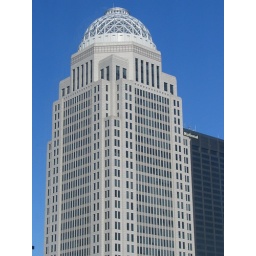
A photo of the Aegon building from the Marriott Downtown. Notice how blue the sky. This was taken in late October